North Florida Ospreys

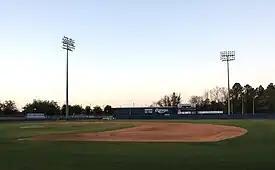
Harmon Stadium

North Florida's baseball program was founded in 1988. They play their home games at Dusty Rhodes Field at Harmon Stadium. The team was established under the leadership of Dusty Rhodes, who served as head coach from 1988 to 2010. Since its inception, the Ospreys baseball team has won thirteen conference titles: six in the NAIA, six in NCAA Division II, and one in NCAA Division I and has made a total of sixteen playoff appearances: six in the NAIA and ten in NCAA Division II. They went to the NAIA World Series in 1989 and 1991 and the NCAA Division II World Series in 2000, 2001, and 2005, advancing to the final in 2005.